John James Kingsbury

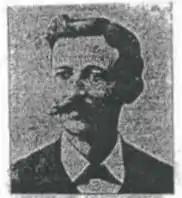

John James Kingsbury (1853 – 2 August 1939) was a crown prosecutor and member of the Queensland Legislative Assembly.